Hawaiian rail

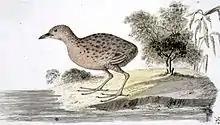
Specimen painted by William Ellis while accompanying Captain James Cook on his third voyage (1776–78)

The first collections were of individuals of the lighter form, of which today 5 specimens seem to exist: in the Naturalis in Leiden (one: RMNH 87450), in the American Museum of Natural History and New York City (1)). Of the dark form, several additional individuals are present in collections in Cambridge (Museum of Natural History, 1), London (Natural History Museum, 1), Vienna, New York City (1) and Honolulu (Bishop Museum, 2). One 1778 painting by William Ellis (plate 70) depicts a light bird, possibly the Leiden specimen (which was apparently collected in late January/early February, 1779), and in more recent times, subfossil bones have also been recovered.